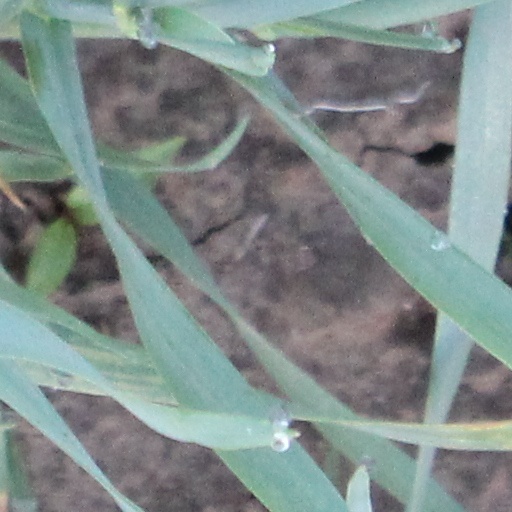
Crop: wheat